Type 11 light machine gun

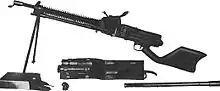
A Type 11 with accessories

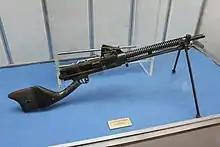
A Chinese copy of the Type 11 light machine gun (Type 17) in the Military Museum of the Chinese People's Revolution, Beijing

The Type 11 light machine gun was a design by famed arms designer Kijirō Nambu, based on a modification of the French Hotchkiss M1909 Benét–Mercié machine gun. It was an air-cooled, gas-operated design, using the same 6.5×50mm Arisaka cartridges as the Type 38 infantry rifle.